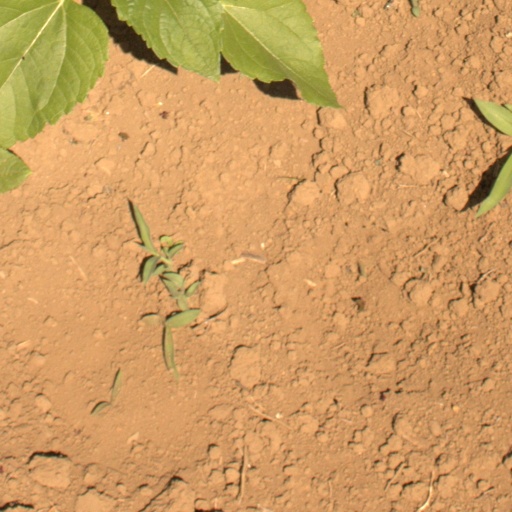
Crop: Jerusalem artichoke